Loch Ryan

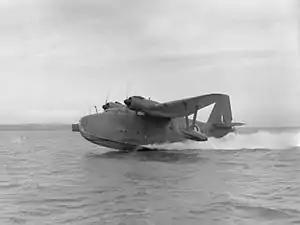
A Saro Lerwick of RAF 209 Squadron, taking off from Loch Ryan, March 1941

Historically the loch has seen human activity on its shores since ancient times. Sheltered from the rough seas of the North Channel and the North Atlantic the loch has been an important safe harbour for vessels. William Smith, Britain's foremost classicist of the 19th century, identifies Ptolemy's toponym Abrauannus, with Loch Ryan, particularly with its outlet to the sea. Ptolemy described Abrauannus or Abravannus as a river of Britannia Barbara, that discharged itself a little northward of the "Promontorium Novantum", or Mull of Galloway into Luce Bay. According to Smith, Abravannus is probably the stream which flows through Loch Ryan into the sea – Ab-Ryan, or the offspring of Ryan, being easily convertible into the Roman form of the word Ab-Ryan-us – Abravannus.